Nicola Sturgeon

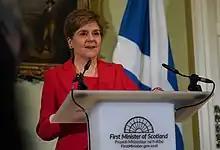
Sturgeon resigns at a press conference in Bute House, 15 February 2023

Sturgeon led the SNP into the 2021 Scottish Parliament election on a manifesto promise to hold a second independence referendum after the COVID-19 pandemic was over. In the election, the SNP won 64 of the 129 seats contested. The SNP won a fourth consecutive election, albeit short of an overall majority, with a record number of votes on both the constituency and regional vote as well as increasing their share of the constituency vote and making a net gain of one seat.